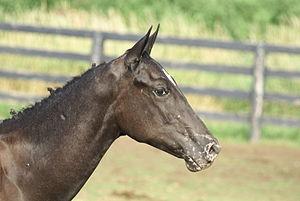
L'Appaloosa est une race de chevaux de selle originaire du nord-ouest des États-Unis. Issue des montures perdues par les colons européens, elle est sélectionnée traditionnellement par les Indiens Nez-Percés établis près de la rivière Palouse. La grande particularité de ces chevaux est d'avoir très souvent une robe tachetée, entre autres caractéristiques physiques étonnantes.